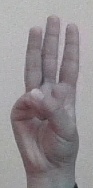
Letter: thaa